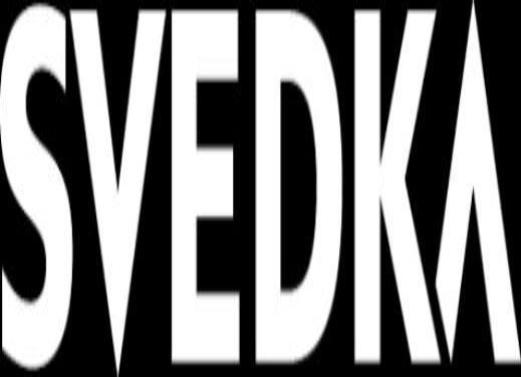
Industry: Food